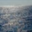
Label: sea